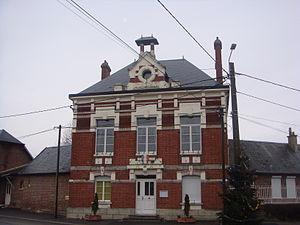
Remies est une commune française située dans le département de l'Aisne, en région Hauts-de-France.